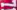
Number: 7